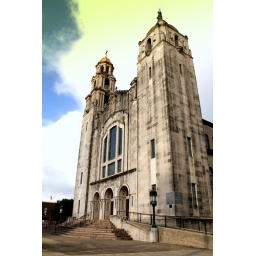
yellow sky over gods house